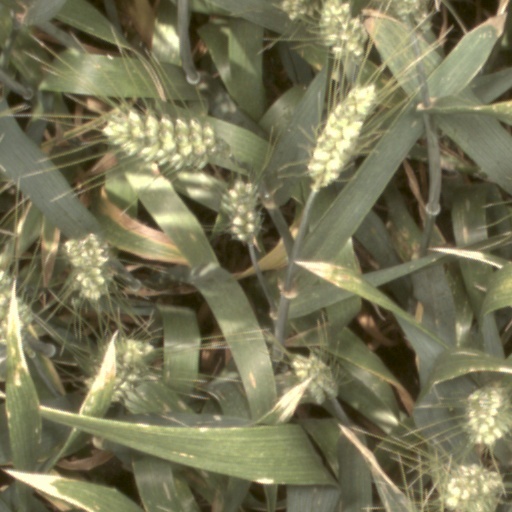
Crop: wheat